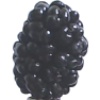
Label: Mulberry 1